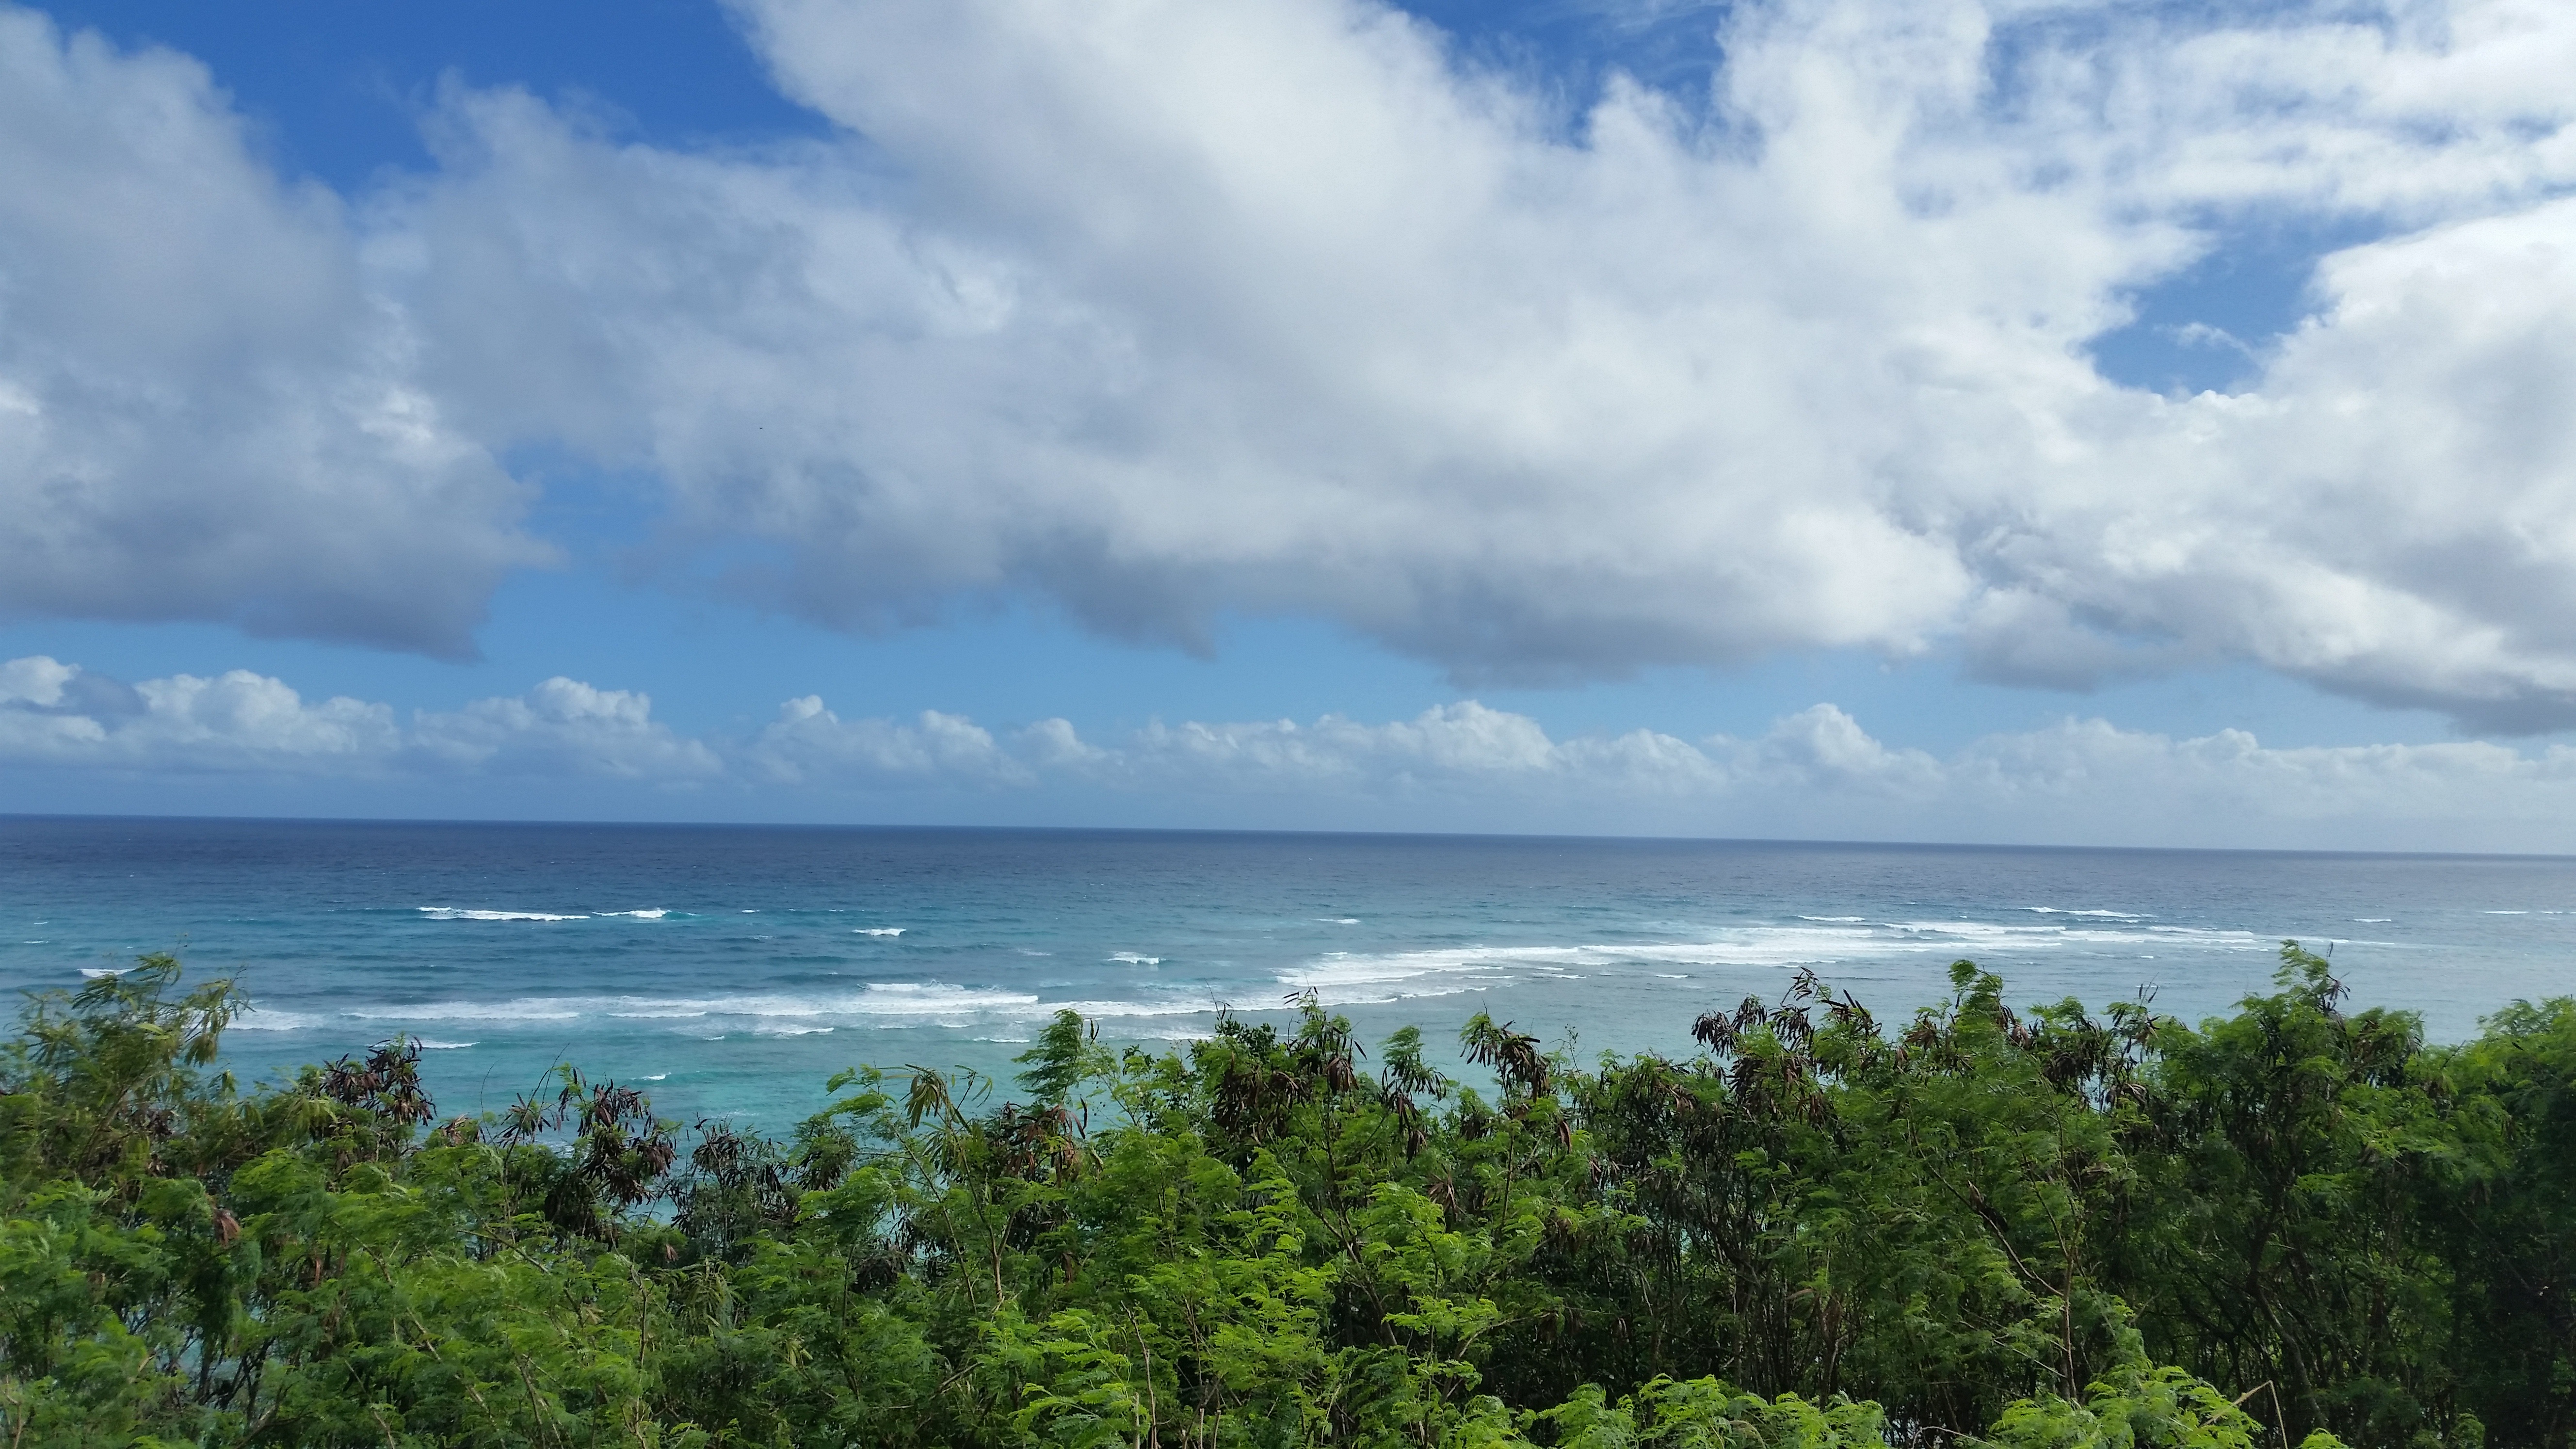
beach, sea, coast, ocean, horizon, cloud, sky, cloudy, shore, wave, cliff, bay, hawaii, terrain, body of water, caribbean, pacific, tropics, cape, meteorological phenomenon, ocena, wind wave